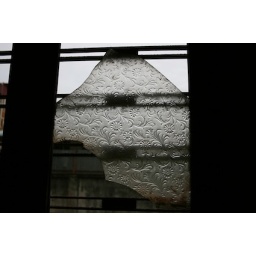
Piece of etched glass left in windows